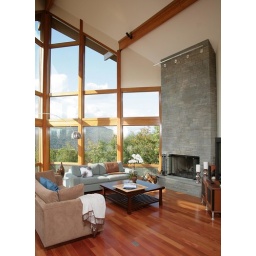
Slate fireplace and wall of glass in great room